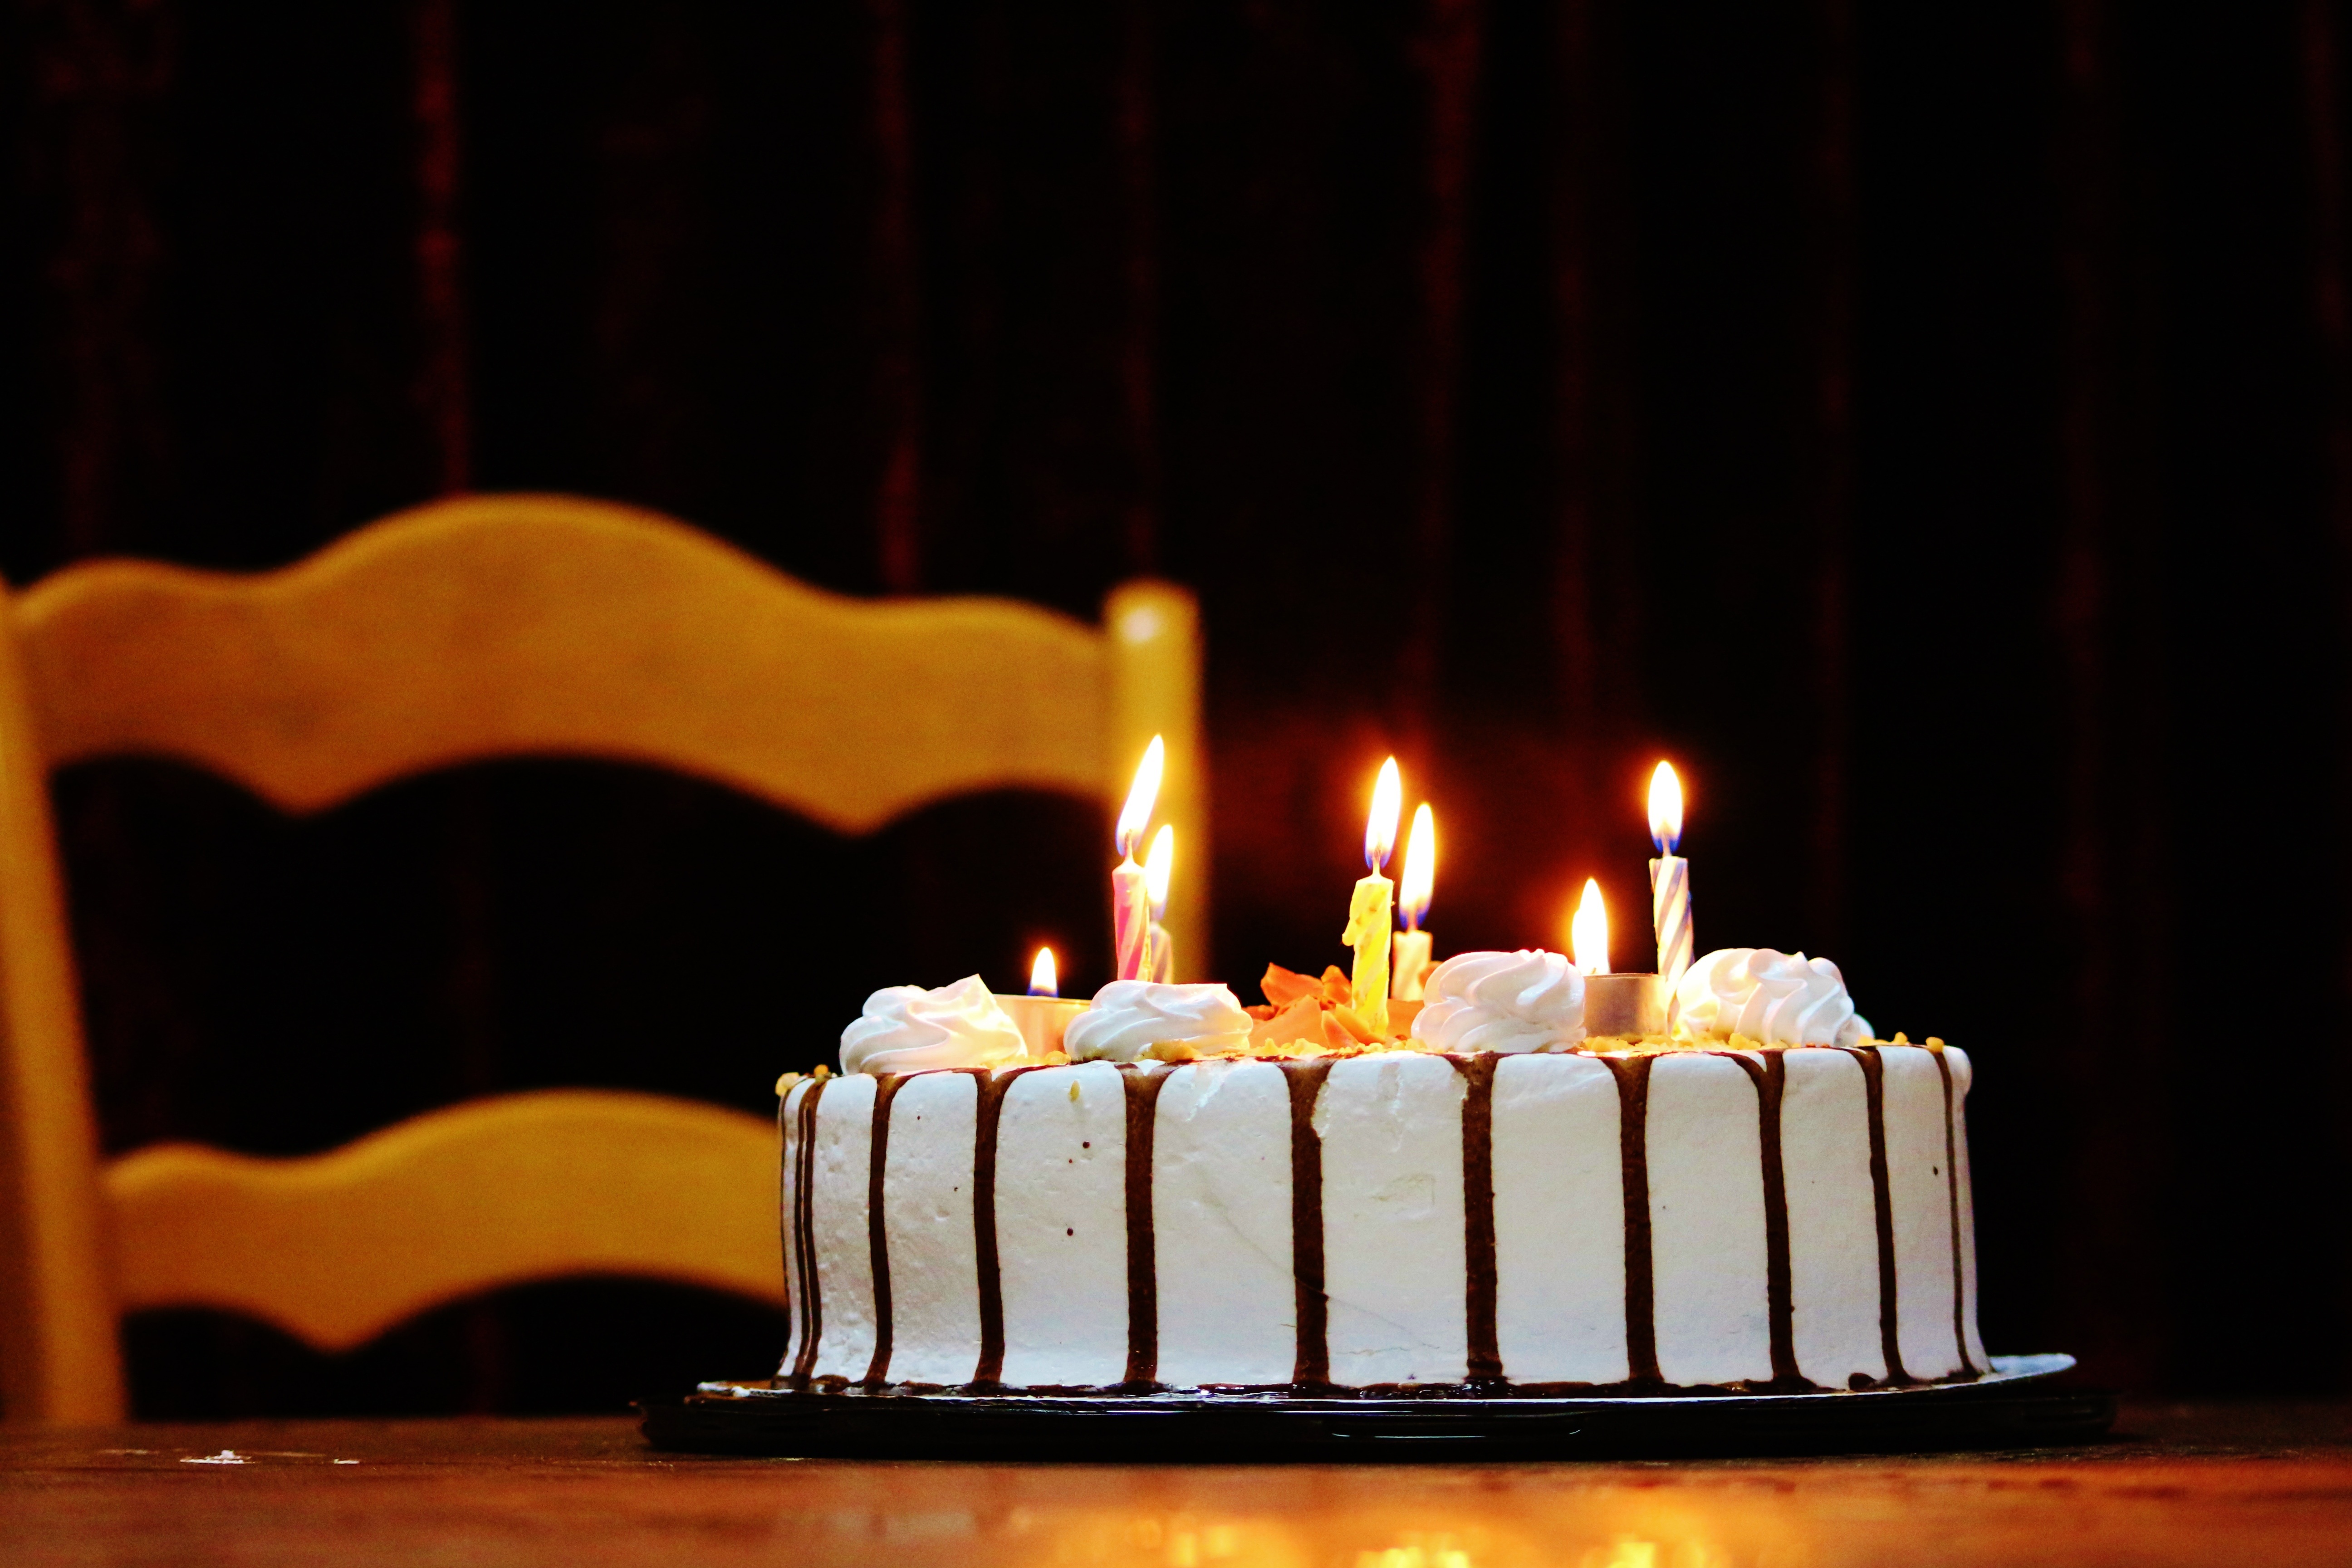
celebration, food, flame, candle, dessert, lighting, cake, birthday cake, candles